H. Vogemann

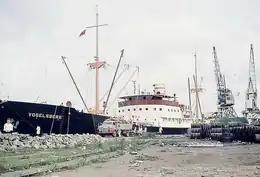
" in Freetown in 1958

Johann Heinrich Vogemann registered the H. Vogemann company in the Hamburg commercial register on April 22, 1886. The company's first ship was the sailing vessel "Western Chief", followed shortly by the ' and '. These early ships mostly in European trade, but the company soon entered the Hamburg to New York market.